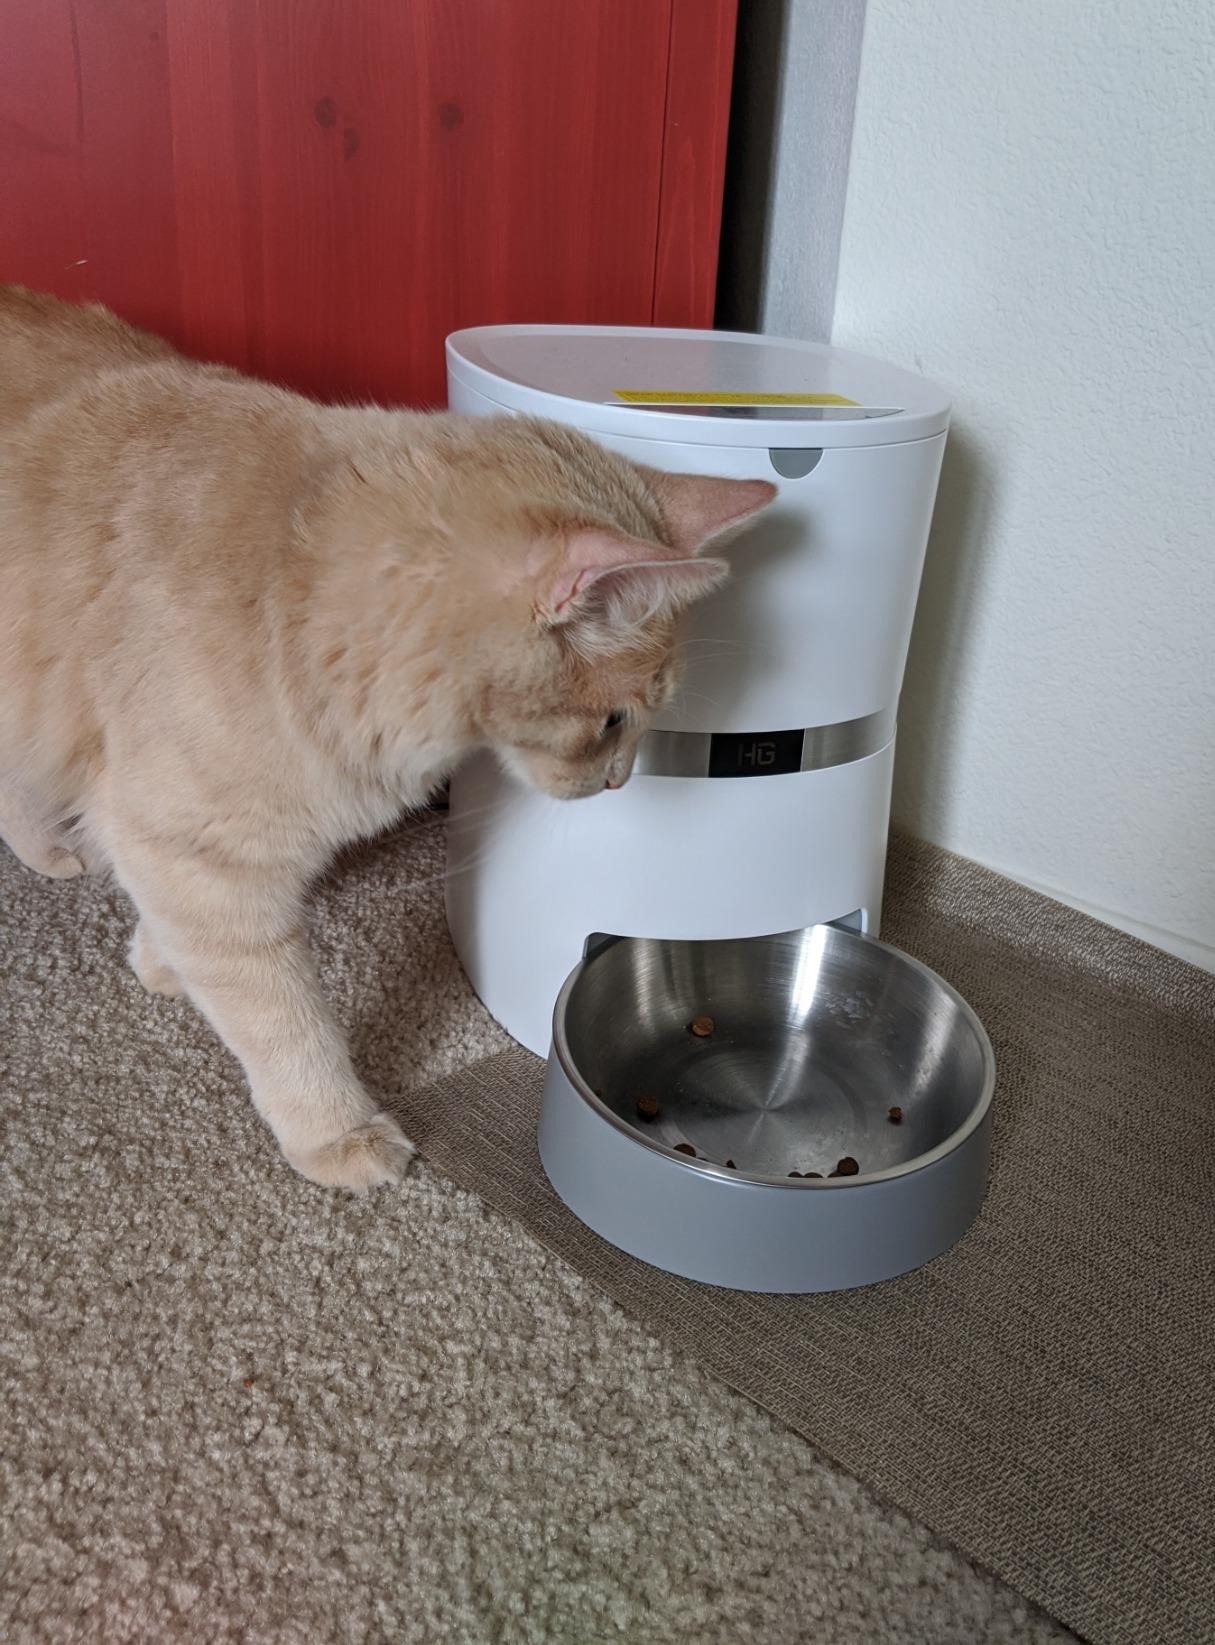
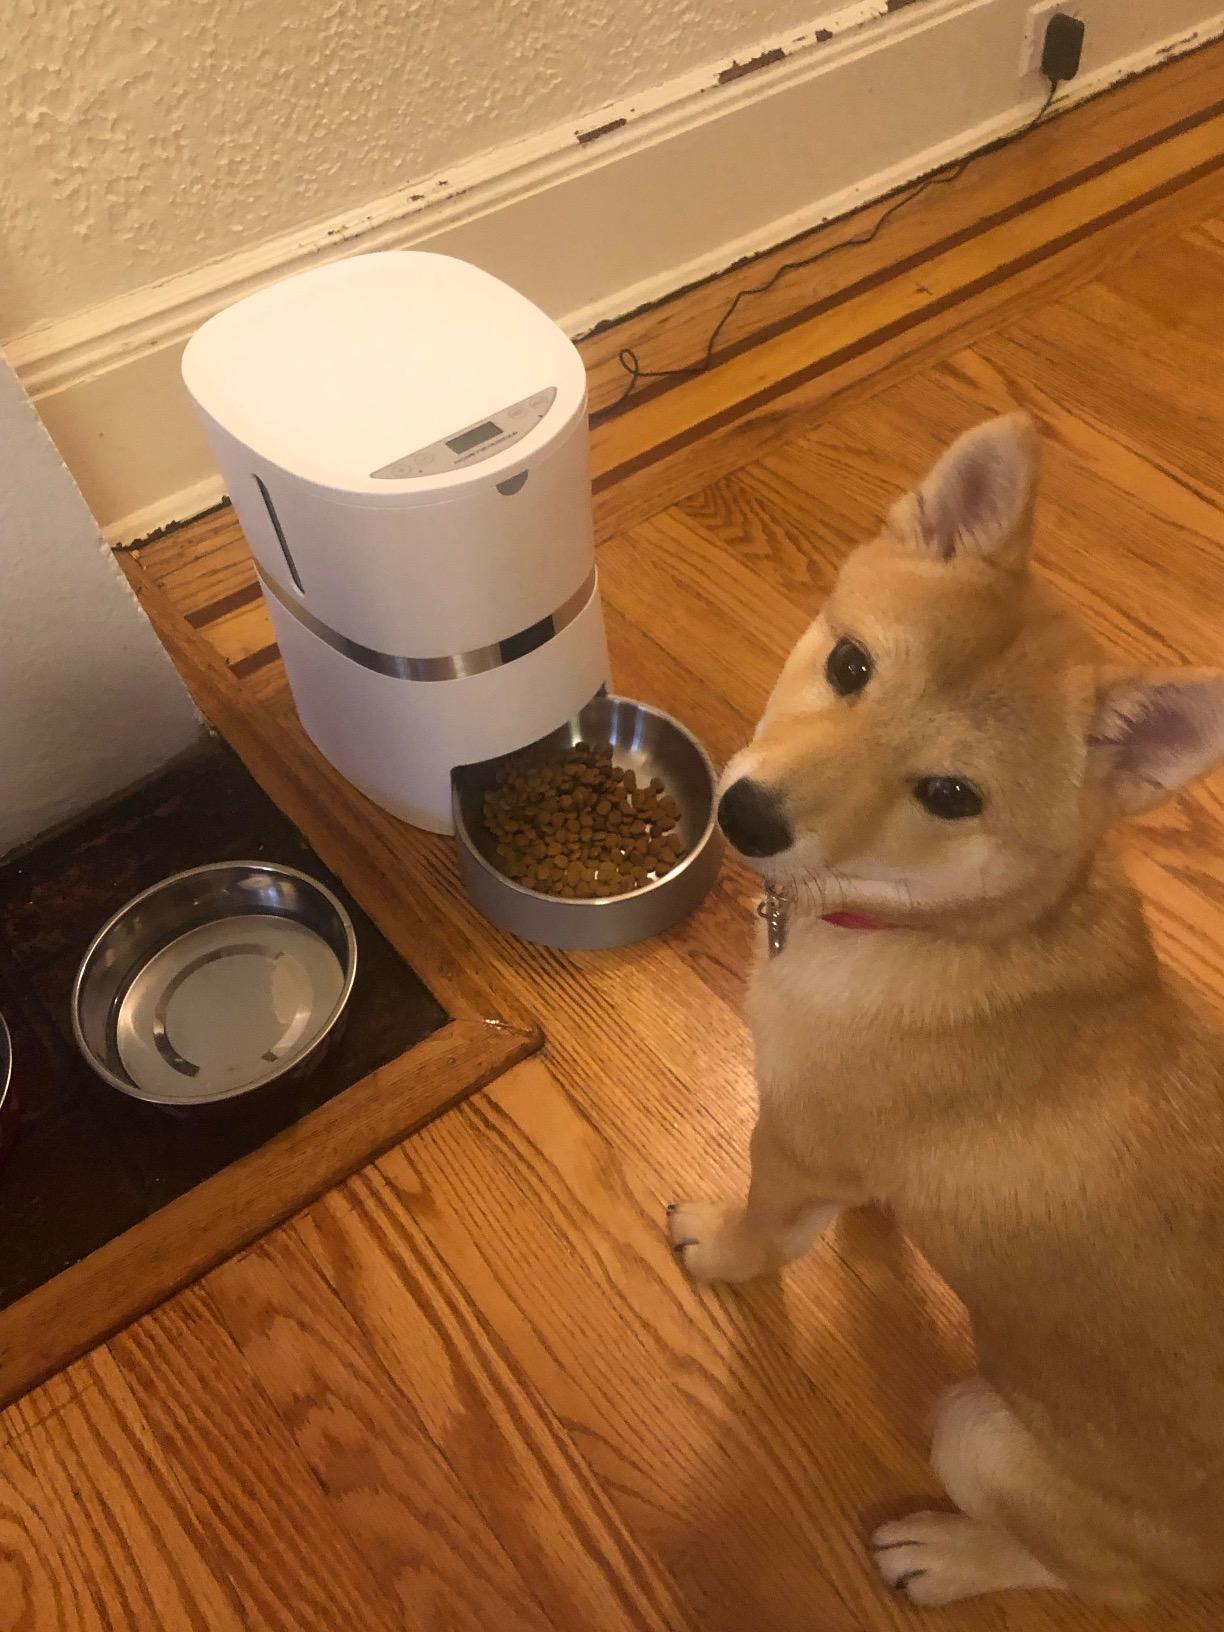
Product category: items_feeder
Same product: yes